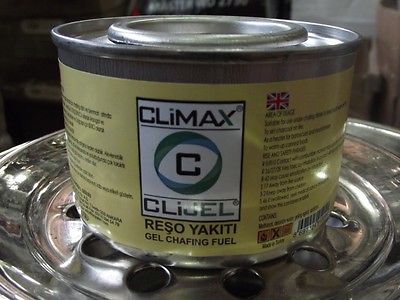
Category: kettle